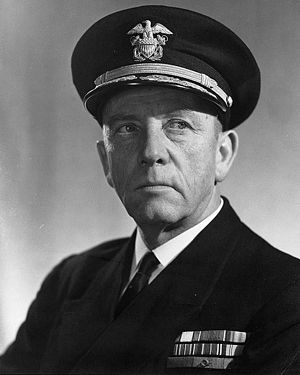
Alan G. Kirk
Alan Goodrich Kirk
Alan Goodrich Kirk var en admiral i den amerikanske flåde og en amerikansk diplomat.